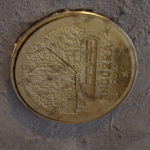
Coin value: 10cents
Country: ad
Edition: standard